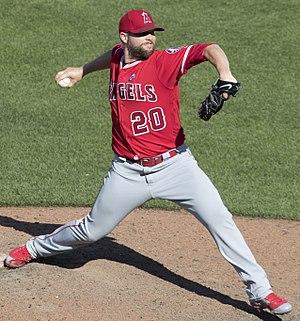
David Stefan « Bud » Norris est un lanceur droitier des Angels de Los Angeles de la Ligue majeure de baseball.